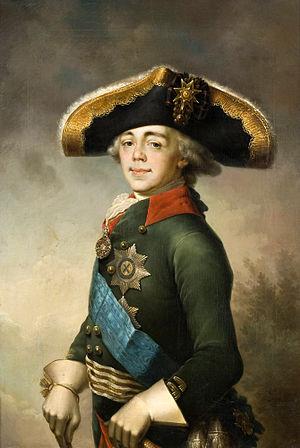
L’ordre des chevaliers hospitaliers ou ordre souverain de Saint-Jean de Jérusalem, chevaliers hospitaliers est une organisation non gouvernementale œcuménique à vocation de charité et de défense de la chrétienté, mais aussi de défense d'un idéal de monde libre et des droits de l'homme. Cette organisation a été créée dans son état actuel selon une volonté de Pierre Karađorđević, roi de Yougoslavie alors en exil, à Paris le 1ᵉʳ octobre 1963.